Brice Guyart

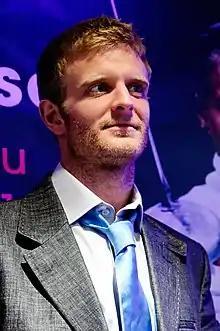
Guyart in 2012

Brice Guyart (born 15 March 1981 in Suresnes) is a foil fencer from France. He won a gold medal in the team foil event at the 2000 Summer Olympics and a gold in the individual foil at the 2004 Summer Olympics. He is the older brother of Astrid Guyart.